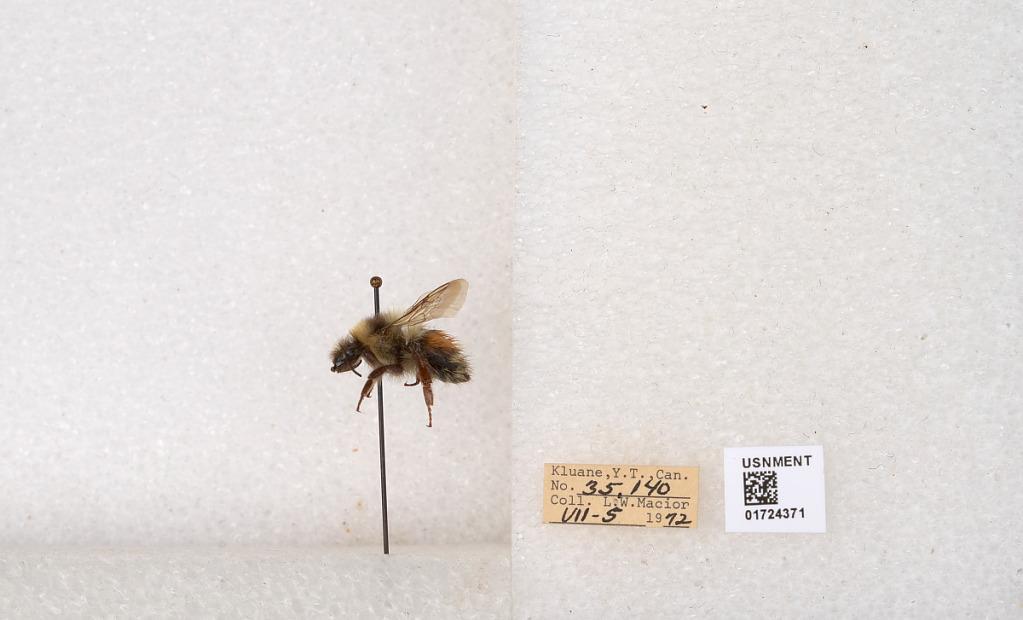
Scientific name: Bombus (Pyrobombus) sylvicola Kirby
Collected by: L. Macior
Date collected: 1972-7-5
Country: Canada
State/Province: Yukon Territory
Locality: Kluane National Park and Reserve
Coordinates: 60.7493, -139.504